Isles of Scilly Football League

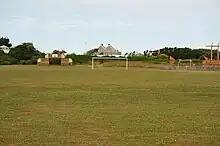
Garrison Field, where all official games are held

In 2012, the Lyonesse Cup was founded. It started as a 6 teams cup, before changing to an annual game with West Cornwall side Dynamo Choughs. After a several-year hiatus between 2015 and 2022, the cup returned in 2023. The winner is awarded a 6 millimetres trophy, nicknamed the "world's smallest cup". A replica is on display at the FIFA Museum in Zürich.